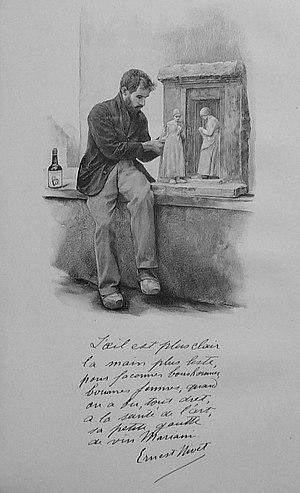
Ernest Nivet est un sculpteur français né à Levroux le 7 octobre 1871 et mort à Châteauroux le 5 février 1948.